Arminius (revolvers)

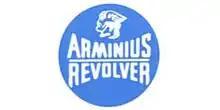
The Arminius Revolver logo.

Arminius is a line of revolvers manufactured by Weihrauch & Weihrauch GmbH & Co. KG, of Mellrichstadt, Germany, a manufacturer of target and sporting air rifles, air pistols, cartridge rifles and pistols.